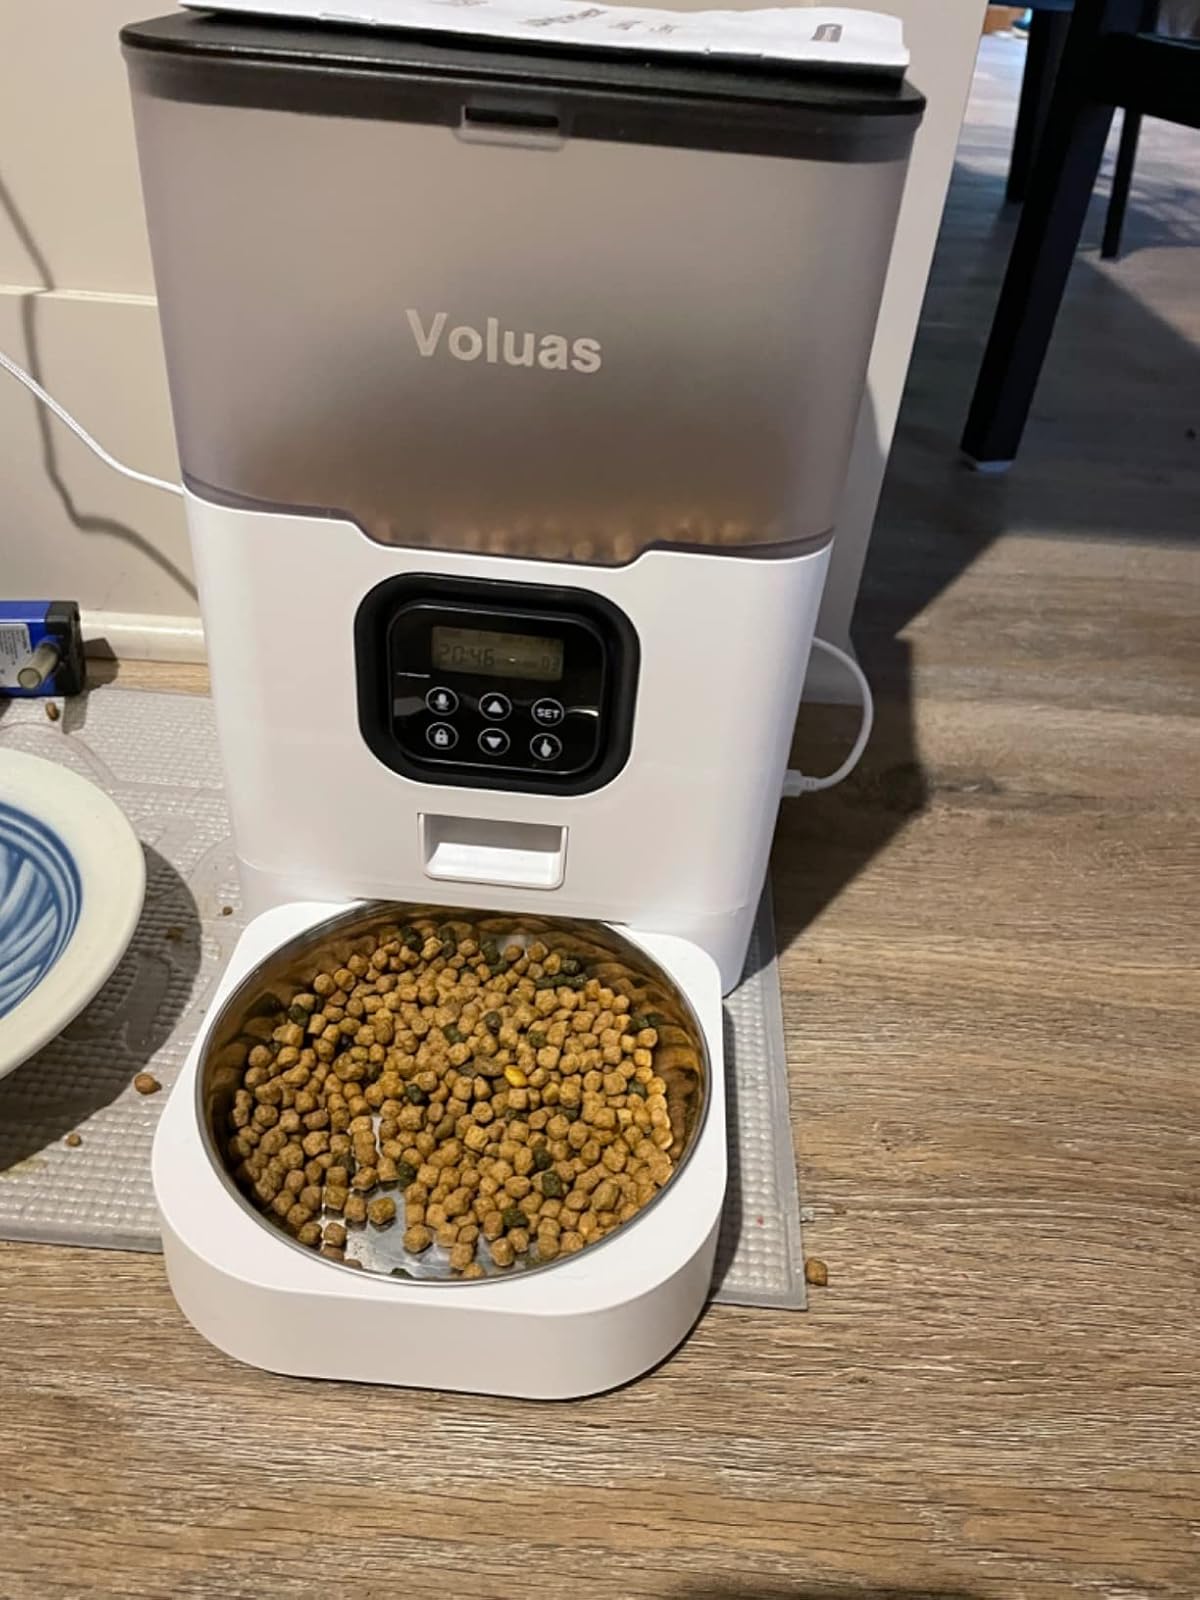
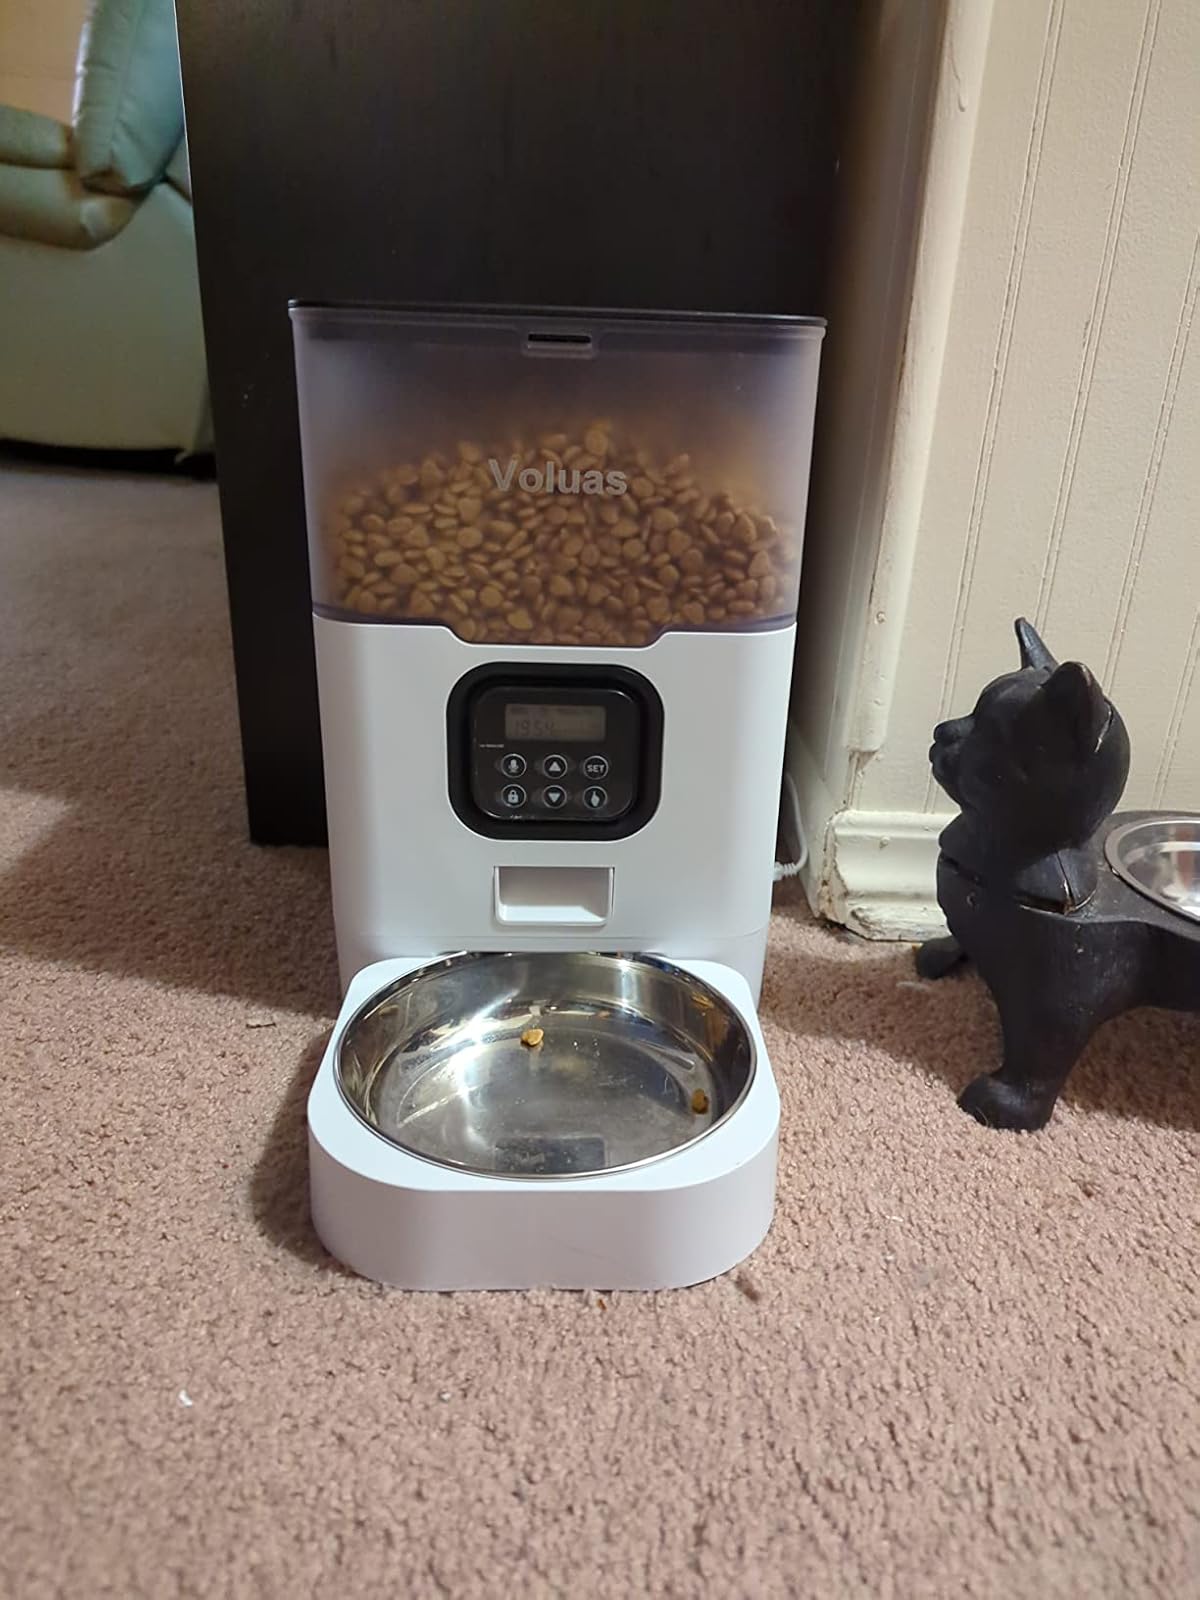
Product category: items_feeder
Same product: yes